Exo

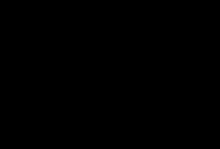
Logo of Exo

In 2011, SM Entertainment founder Lee Soo-man revealed plans to debut a new boy band that would be divided into two sub-groups, promoting the same music simultaneously in South Korea and China by performing songs in both Korean and Mandarin. After several lineup changes in December 2011, the group finalized its name as Exo, taken from the word "exoplanet". The news of an upcoming debut from SM Entertainment attracted substantial media attention from within South Korea and internationally, with many comparing Exo to fellow SM boy band TVXQ. It was also reported that Exo would compete with a new girl group from rival YG Entertainment.